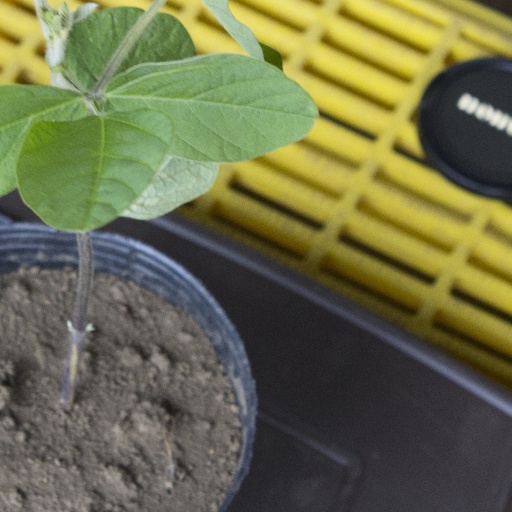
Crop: soybean